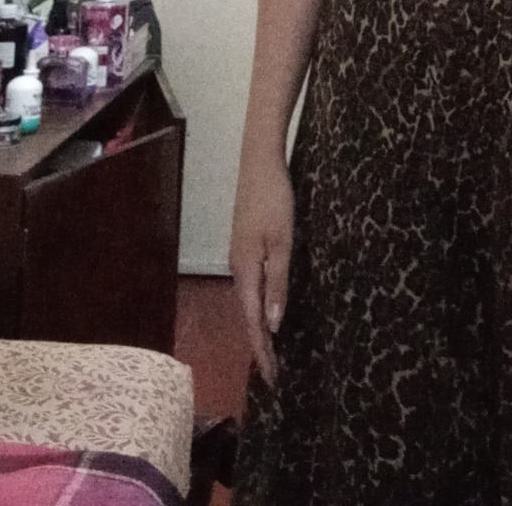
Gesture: no_gesture